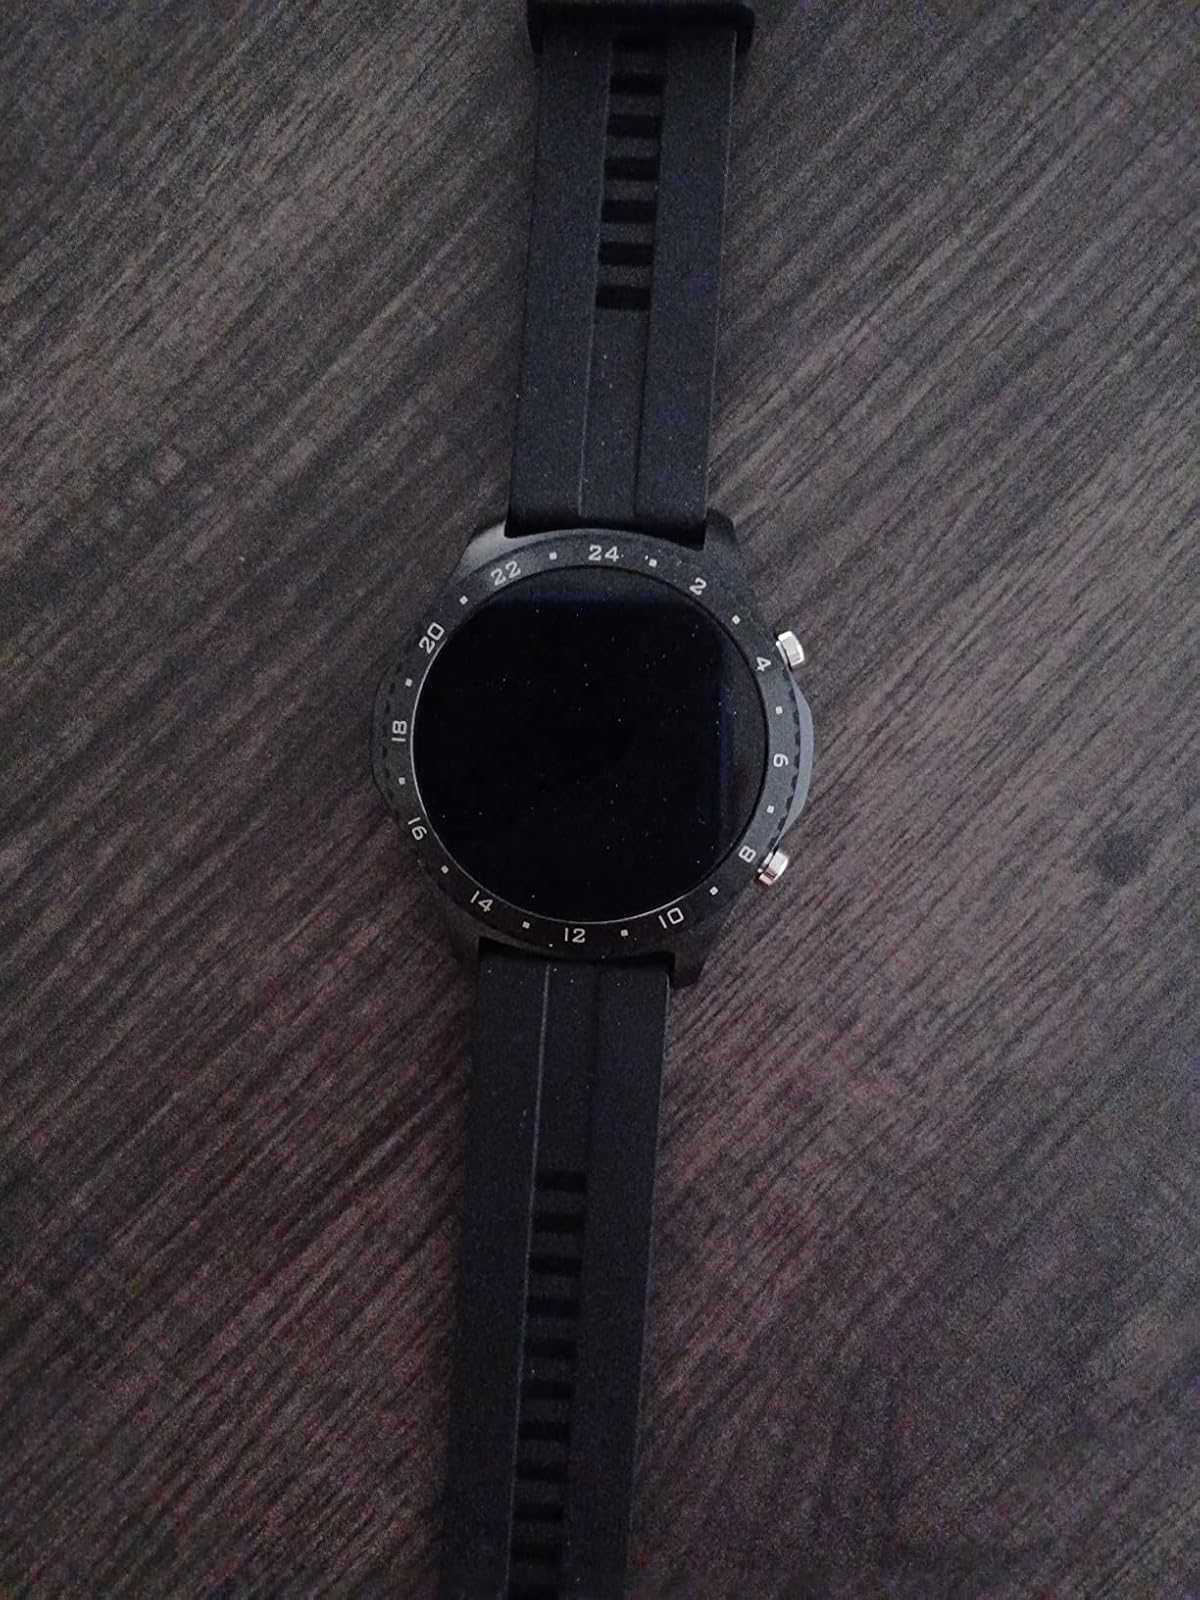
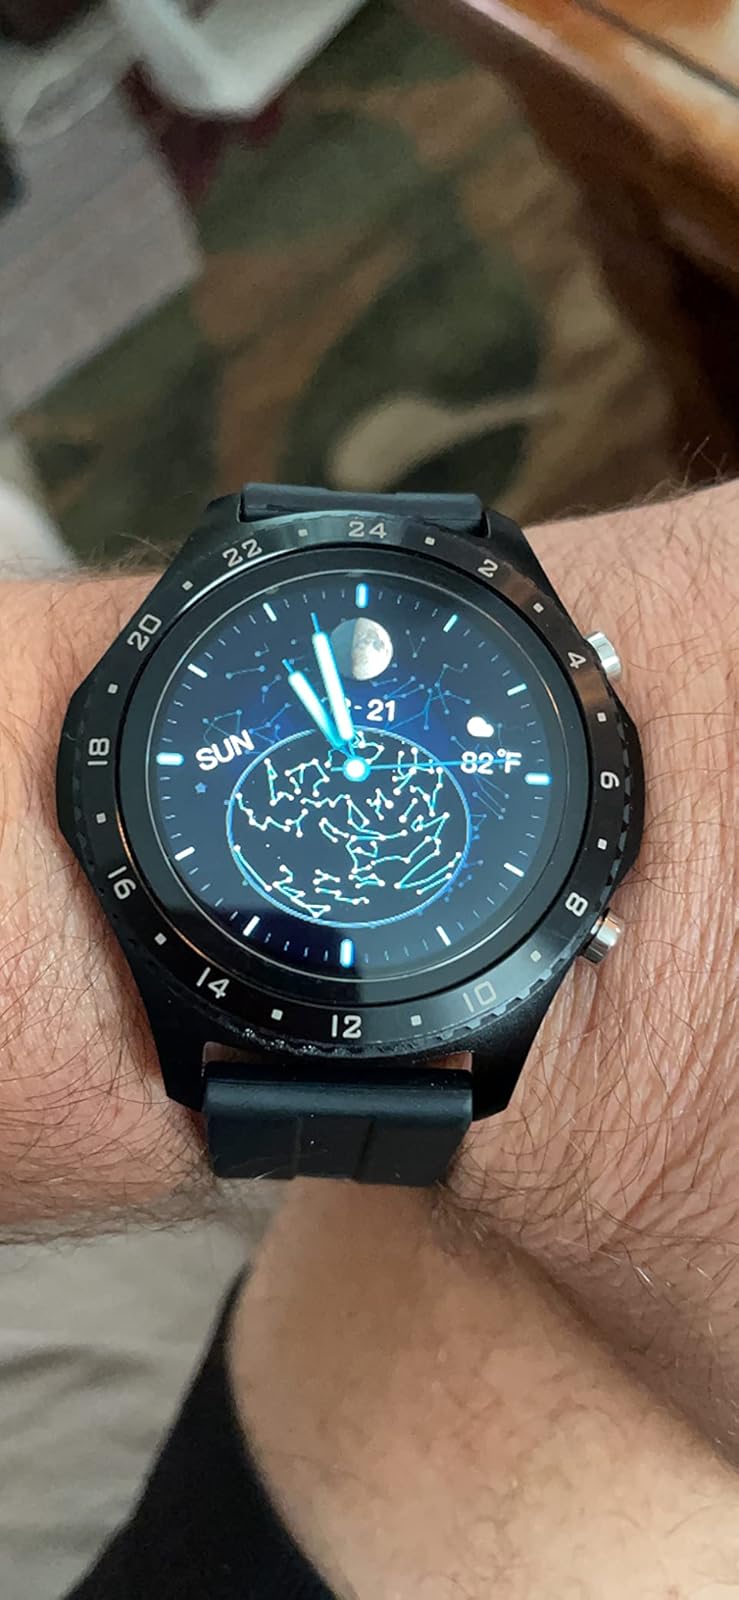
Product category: smartwatch
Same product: yes